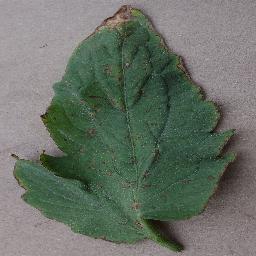
Label: Tomato___Bacterial_spot